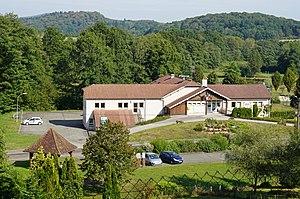
Mairie de Chenebier.
Chenebier est une commune française située dans le département de la Haute-Saône, en région Bourgogne-Franche-Comté.